Abortion in Poland

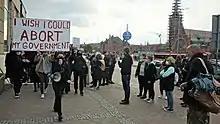
Protest in Gdańsk against Poland's new abortion laws, 24 October 2020

On 22 October 2020, the Polish Constitutional Tribunal found that abortion on embryopathological grounds is unconstitutional as it discriminates against the unborn on the grounds of their state of health and violates the right to life of every human being, as protected by Article 38 of the Polish Constitution.